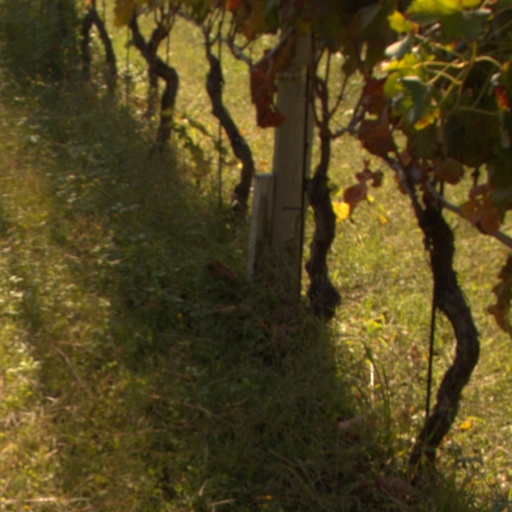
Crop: grape